Sports in Hamilton, Ontario

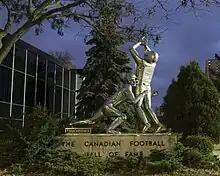
The Canadian Football Hall of Fame museum

Hamilton is also home to the Canadian Football Hall of Fame museum. The museum hosts an annual induction event in a week-long celebration that includes school visits, a golf tournament, a formal induction dinner and concludes with the Hall of Fame game involving the local CFL Hamilton Tiger-Cats at Ivor Wynne Stadium.